Torsion spring

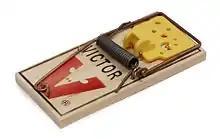
A mousetrap powered by a helical torsion spring

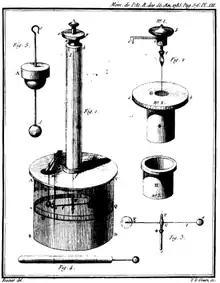
Drawing of Coulomb's torsion balance. From Plate 13 of his 1785 memoir.

A torsion spring is a spring that works by twisting its end along its axis; that is, a flexible elastic object that stores mechanical energy when it is twisted. When it is twisted, it exerts a torque in the opposite direction, proportional to the amount (angle) it is twisted. There are various types: